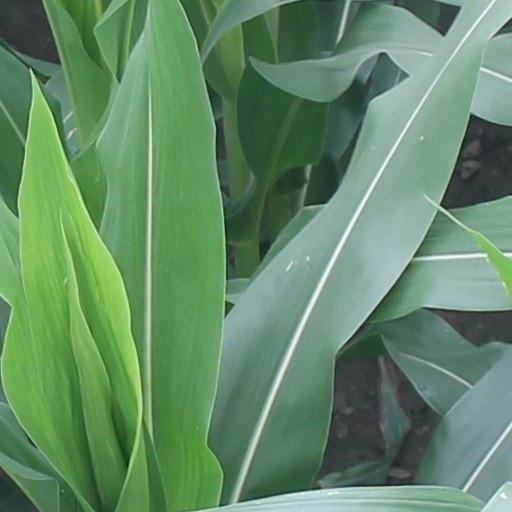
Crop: maize; corn